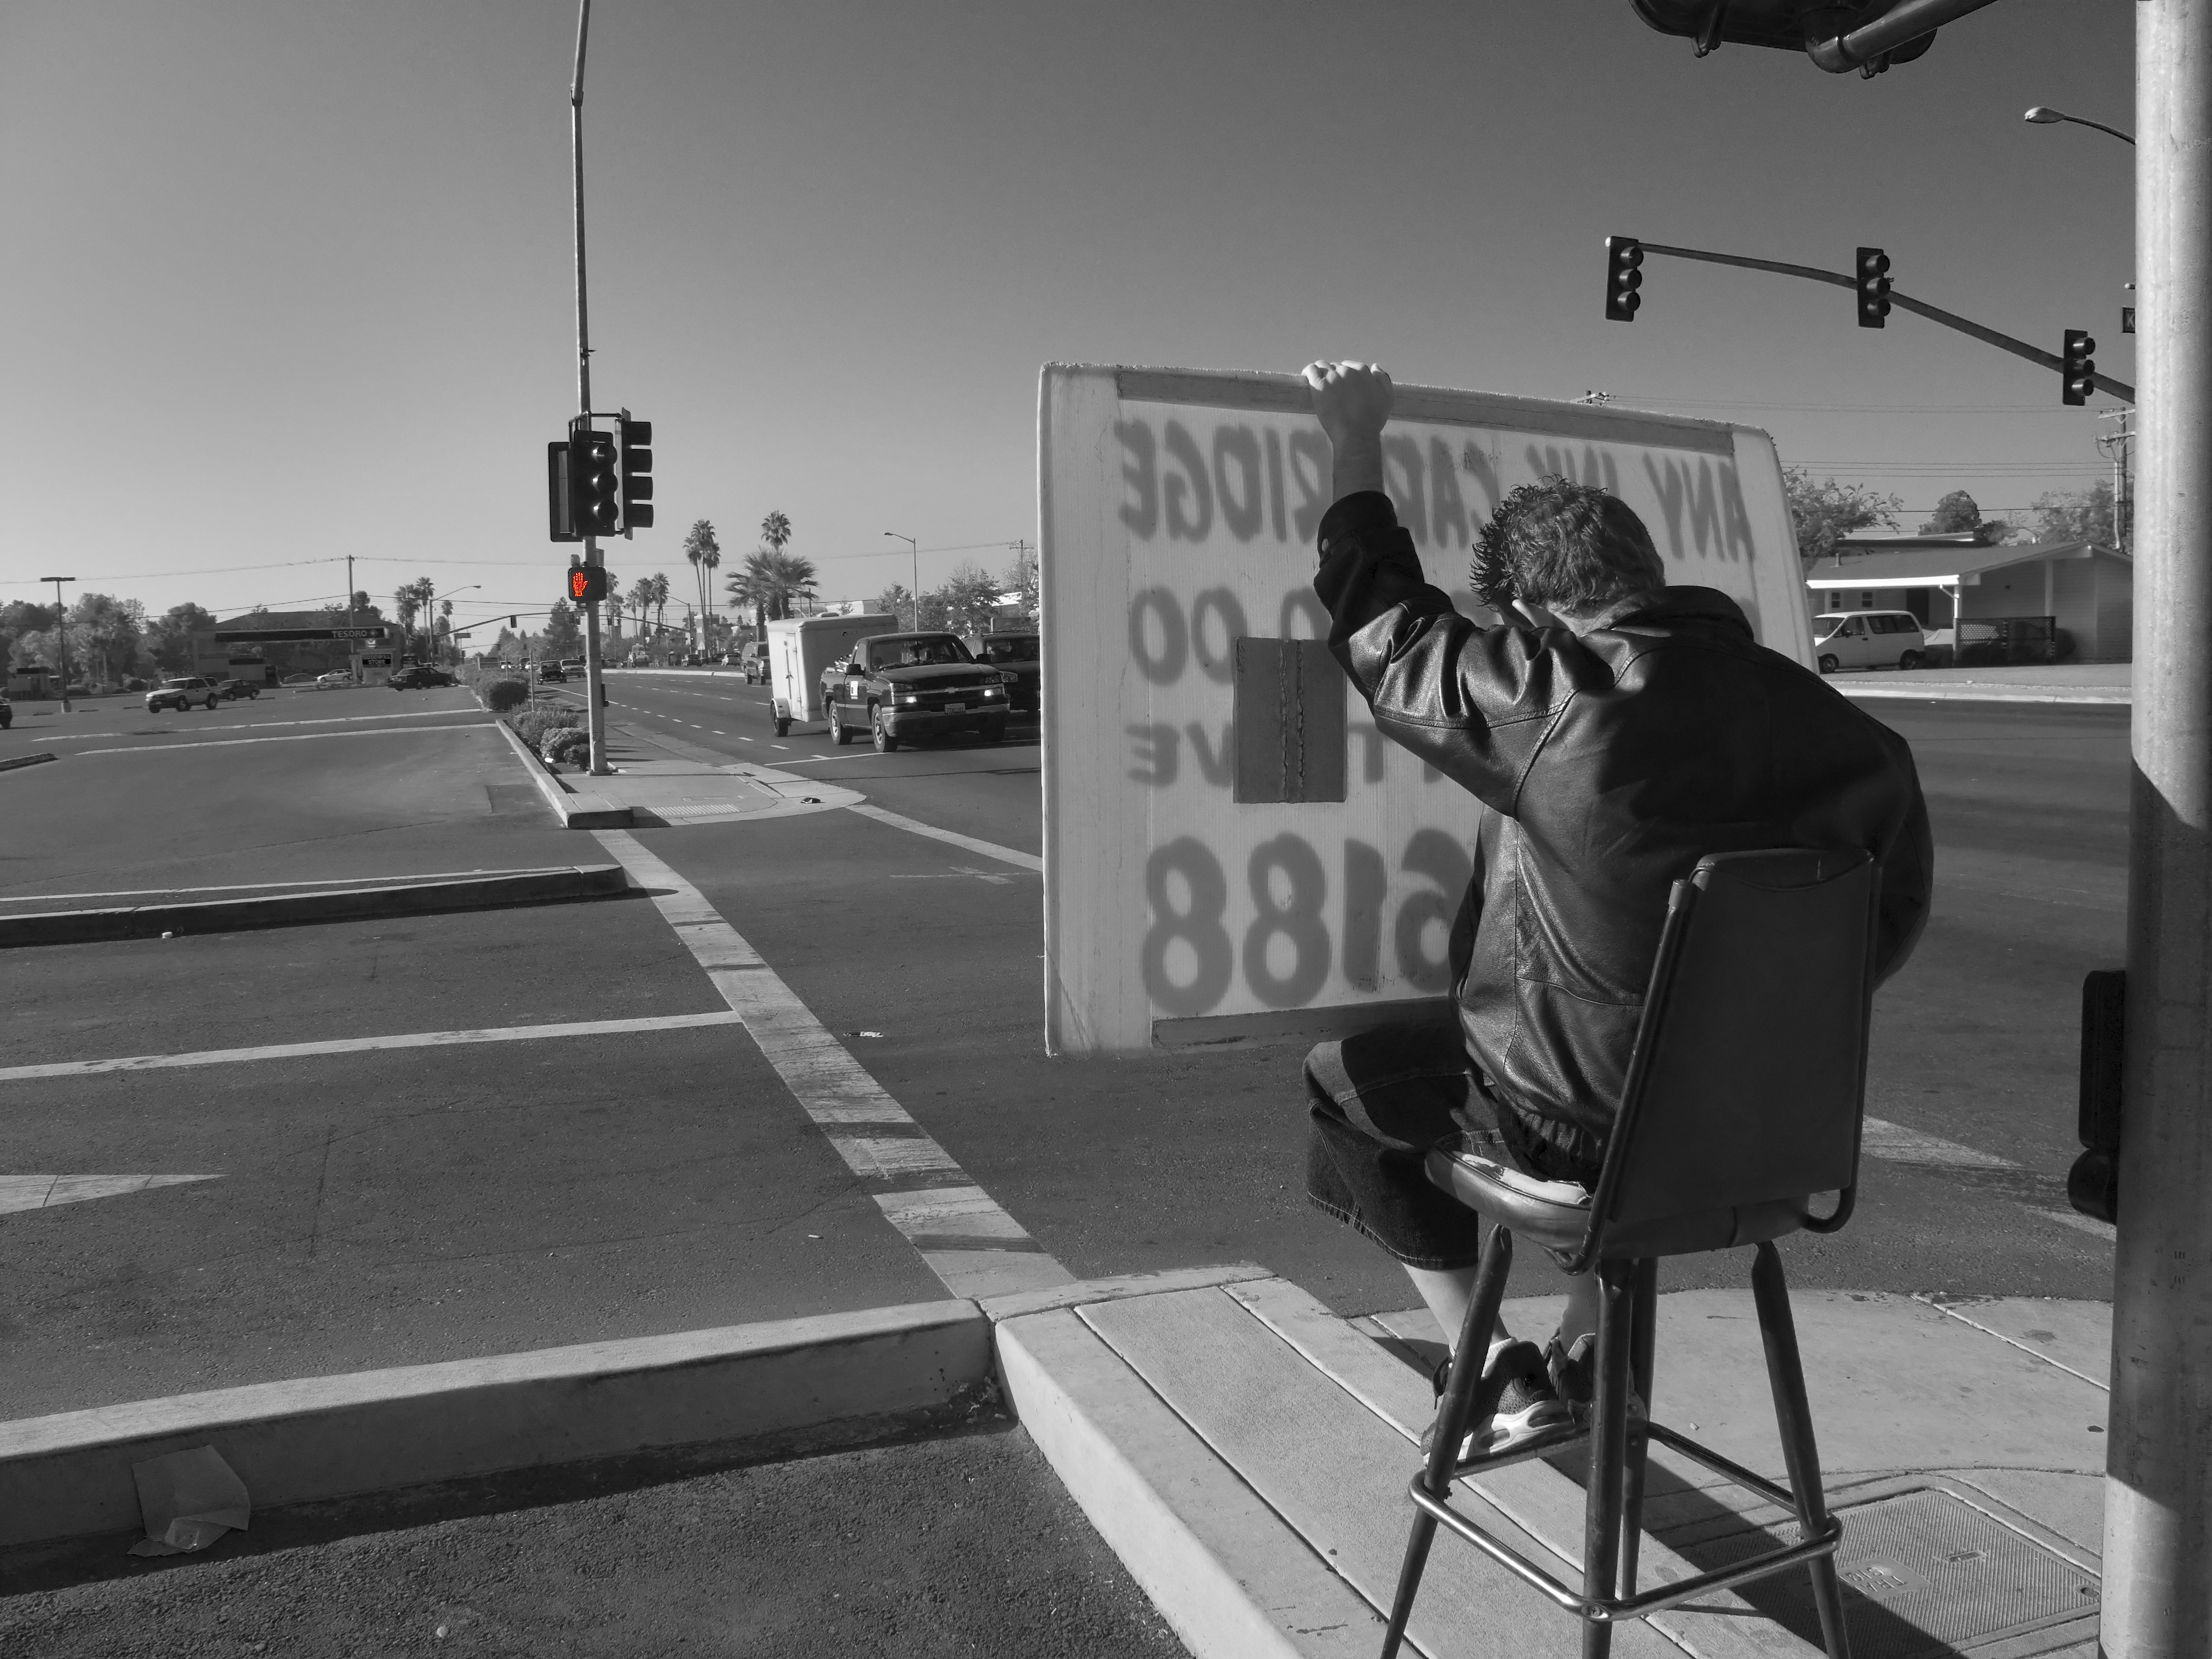
black and white, road, white, street, photography, black, monochrome, infrastructure, photograph, snapshot, shape, economy, wattavenue, signwaiver, employment, bwwithcolor, monochrome photography, film noir